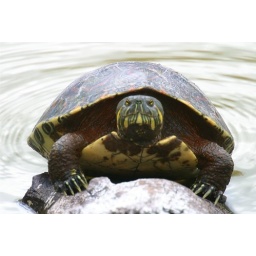
Pond turtle sharing the same water as the crocodiles in the Tikal entrance pond.